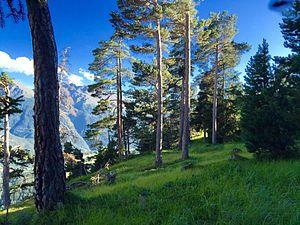
Formations forestières et herbacées des alpes internes à 1750 mètres d'altitude, site natura 2000 de Sollières-Sardières
Sollières-Sardières ou Val-Cenis Sollières-Sardières est une ancienne commune française située dans le département de la Savoie, en région Auvergne-Rhône-Alpes.
La Maurienne est une vallée intra-alpine et une région naturelle française, située dans le département de la Savoie en région Auvergne-Rhône-Alpes. D'une longueur de 125 km, elle est traversée par la rivière de l'Arc. Elle correspond à l'une des six provinces historiques de la Savoie, qui fut un pagus, puis au comté de Maurienne intégré au comté de Savoie avant de devenir l'une des provinces administratives du duché de Savoie.
Val-Cenis est une commune nouvelle située dans la vallée de la Haute Maurienne-Vanoise, dans le département de la Savoie en région Auvergne-Rhône-Alpes, frontalière avec l'Italie.